Thomas Alwyn Lloyd

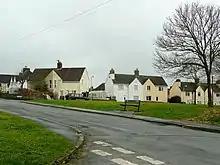
Housing at Trebeferad (1936)

Thomas Alwyn Lloyd OBE (11 August 1881 – 19 June 1960), known as "T. Alwyn Lloyd", was a Welsh architect and town planner. He was one of the founders of the Town Planning Institute in 1914 and its President in 1933. He was also a founding member of the Council for the Protection of Rural Wales in 1928 and served as its chairman from 1947 to 1959. Meic Stephens described Lloyd's work as follows: